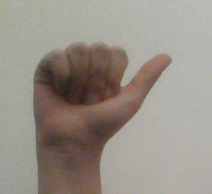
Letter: dhad